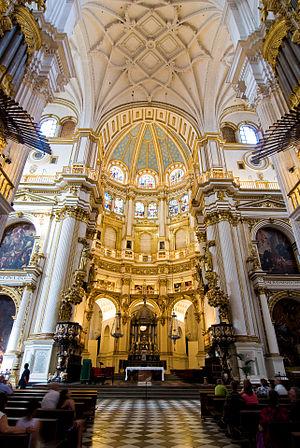
Diego de Siloé, né à Burgos en 1495 et mort à Grenade le 22 octobre 1563, est un architecte et sculpteur espagnol de la Renaissance. Francisco de Holanda le désigne comme l'un des quatre « Aigles » de la Renaissance espagnole, avec Pedro Berruguete, Bartolomé Ordóñez et Pedro Machuca.